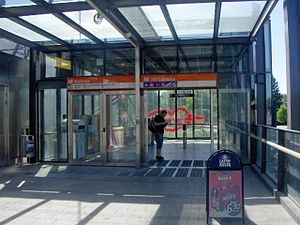
Kontula Station
Indgangen
Kontula Station er en station på Helsinkis metro. Den ligger på Kontula, Øst-Helsinki. Stationen blev åbnet i 1986.